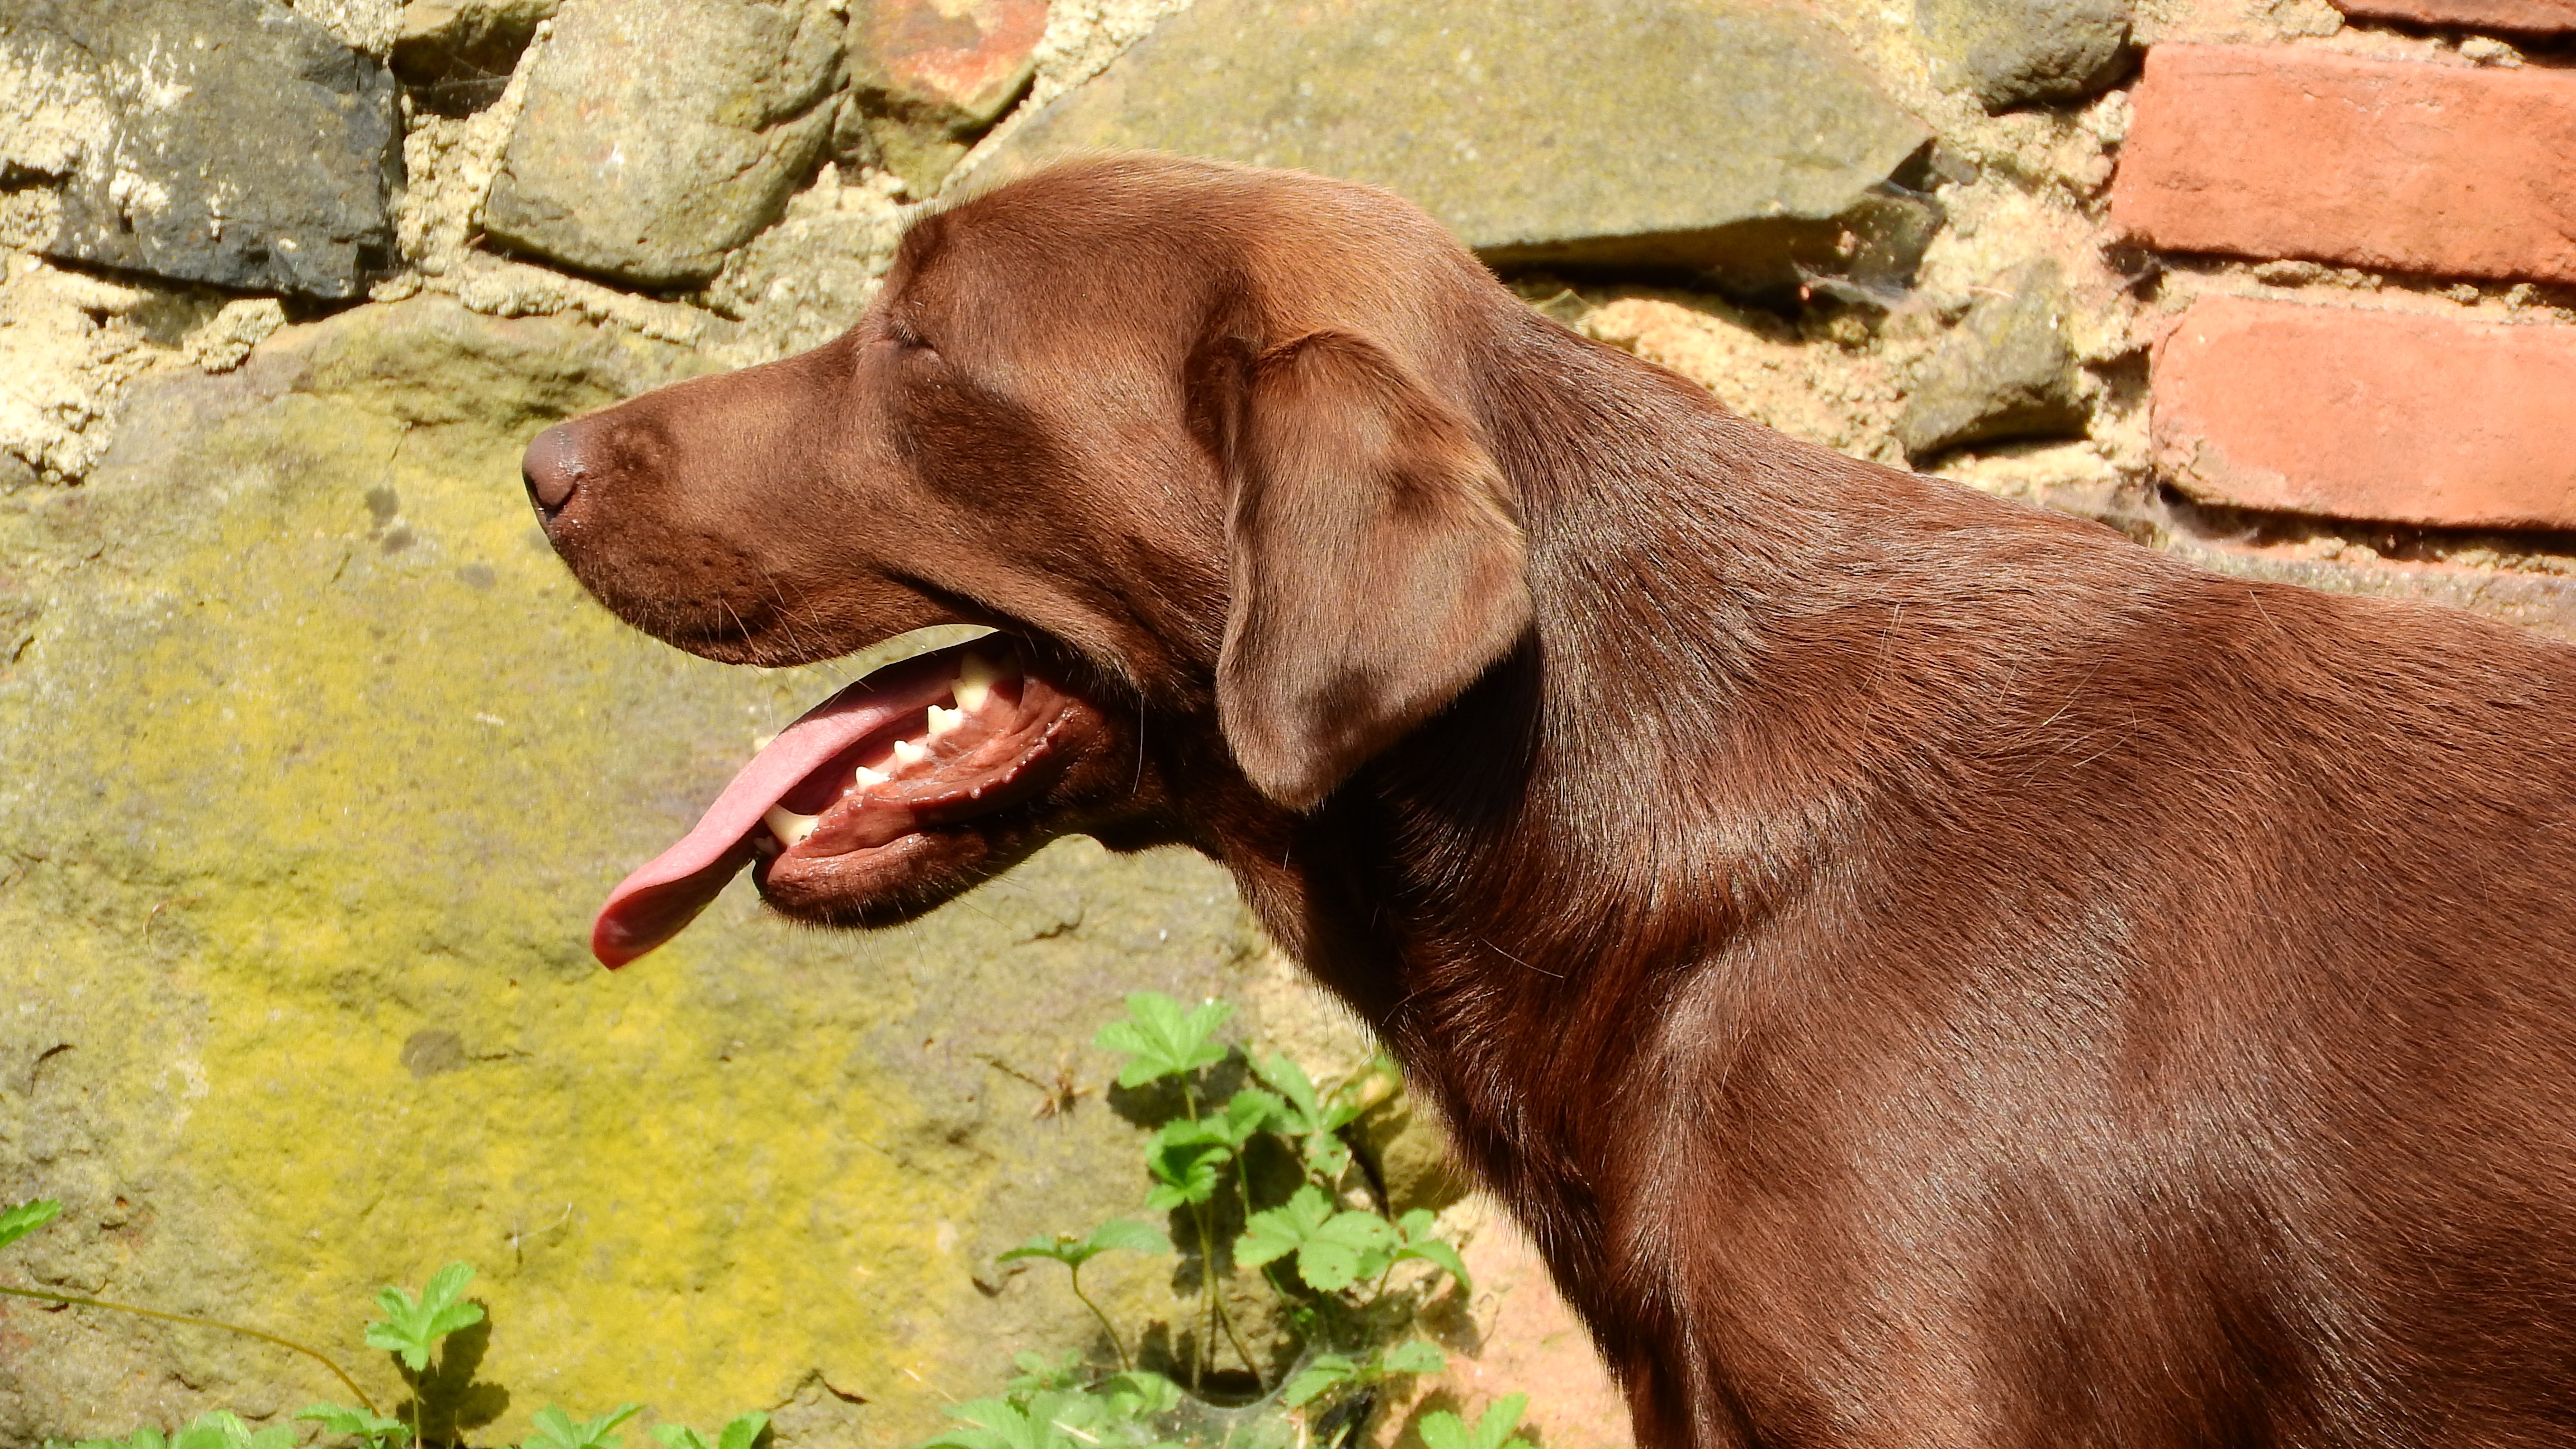
dog, brown, mammal, weimaraner, snout, vertebrate, labrador retriever, labrador, dog breed, dog head, vizsla, chesapeake bay retriever, dog like mammal